New York State Route 397

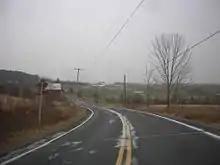
NY 397 in the town of Guiderland

NY 397 begins at an intersection with NY 146 (Western Avenue) and Maple Avenue (which connects to County Route 253) in the village of Altamont. It proceeds east along Western Avenue, which is a two-lane residential street, and then turns north at a junction with the Schoharie Plank Road. Retaining the Western Avenue name, NY 397 passes west of Bozenkill Park and crosses into the town of Guilderland. At the junction with Bozenkill Road, the route turns northeast, crossing over the Bozenkill Creek, where it changes names to Dunnsville Road. After the turn, NY 397 begins winding northeast through a small rural section of Albany County.